AMC Matador

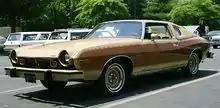
1977 Barcelona Coupe

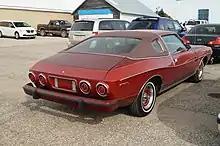
1978 Barcelona Coupe

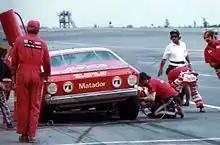
#12 NASCAR Matador during a pit stop

A special Oleg Cassini edition of the Matador coupe was available for the 1974 and 1975 model years. It was positioned in the mid-sized personal luxury car market segment that was highly popular during the mid-1970s. The Cassini Matador was the latest in a series of designer cars marketed by AMC from a program launched in 1971 when AMC signed contracts with selected top names in the fashion world. The Cassini model followed the Gucci Hornet and Pierre Cardin Javelin unique designs, as well as the Levi's package of the Gremlin and Hornet. American Motors had the famous American fashion designer develop an elegant, luxury-oriented haute couture design for the all-new Matador coupe.